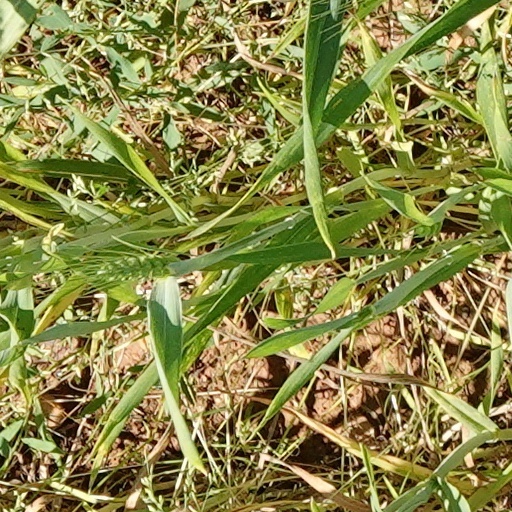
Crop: wheat